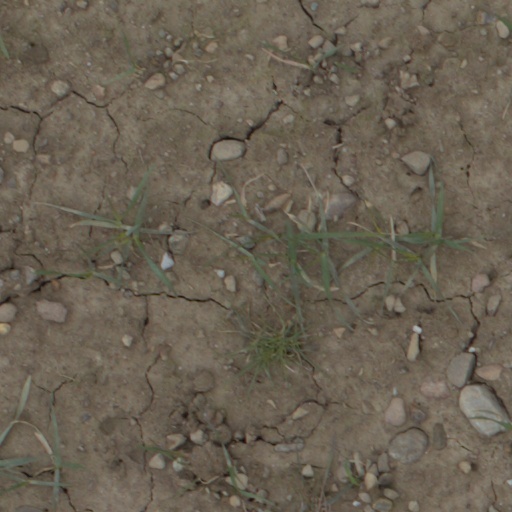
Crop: wheat